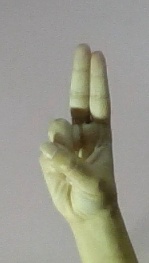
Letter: taa